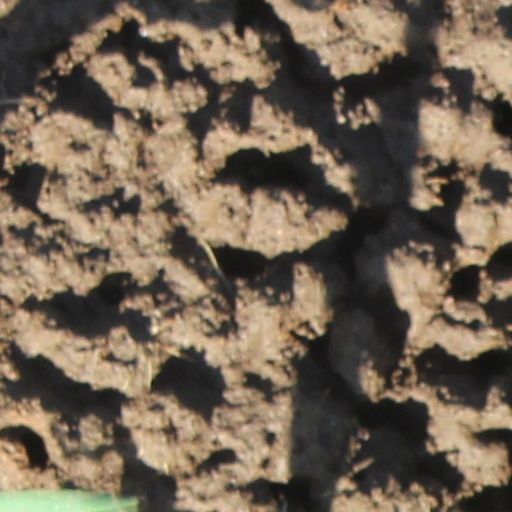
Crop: wheat